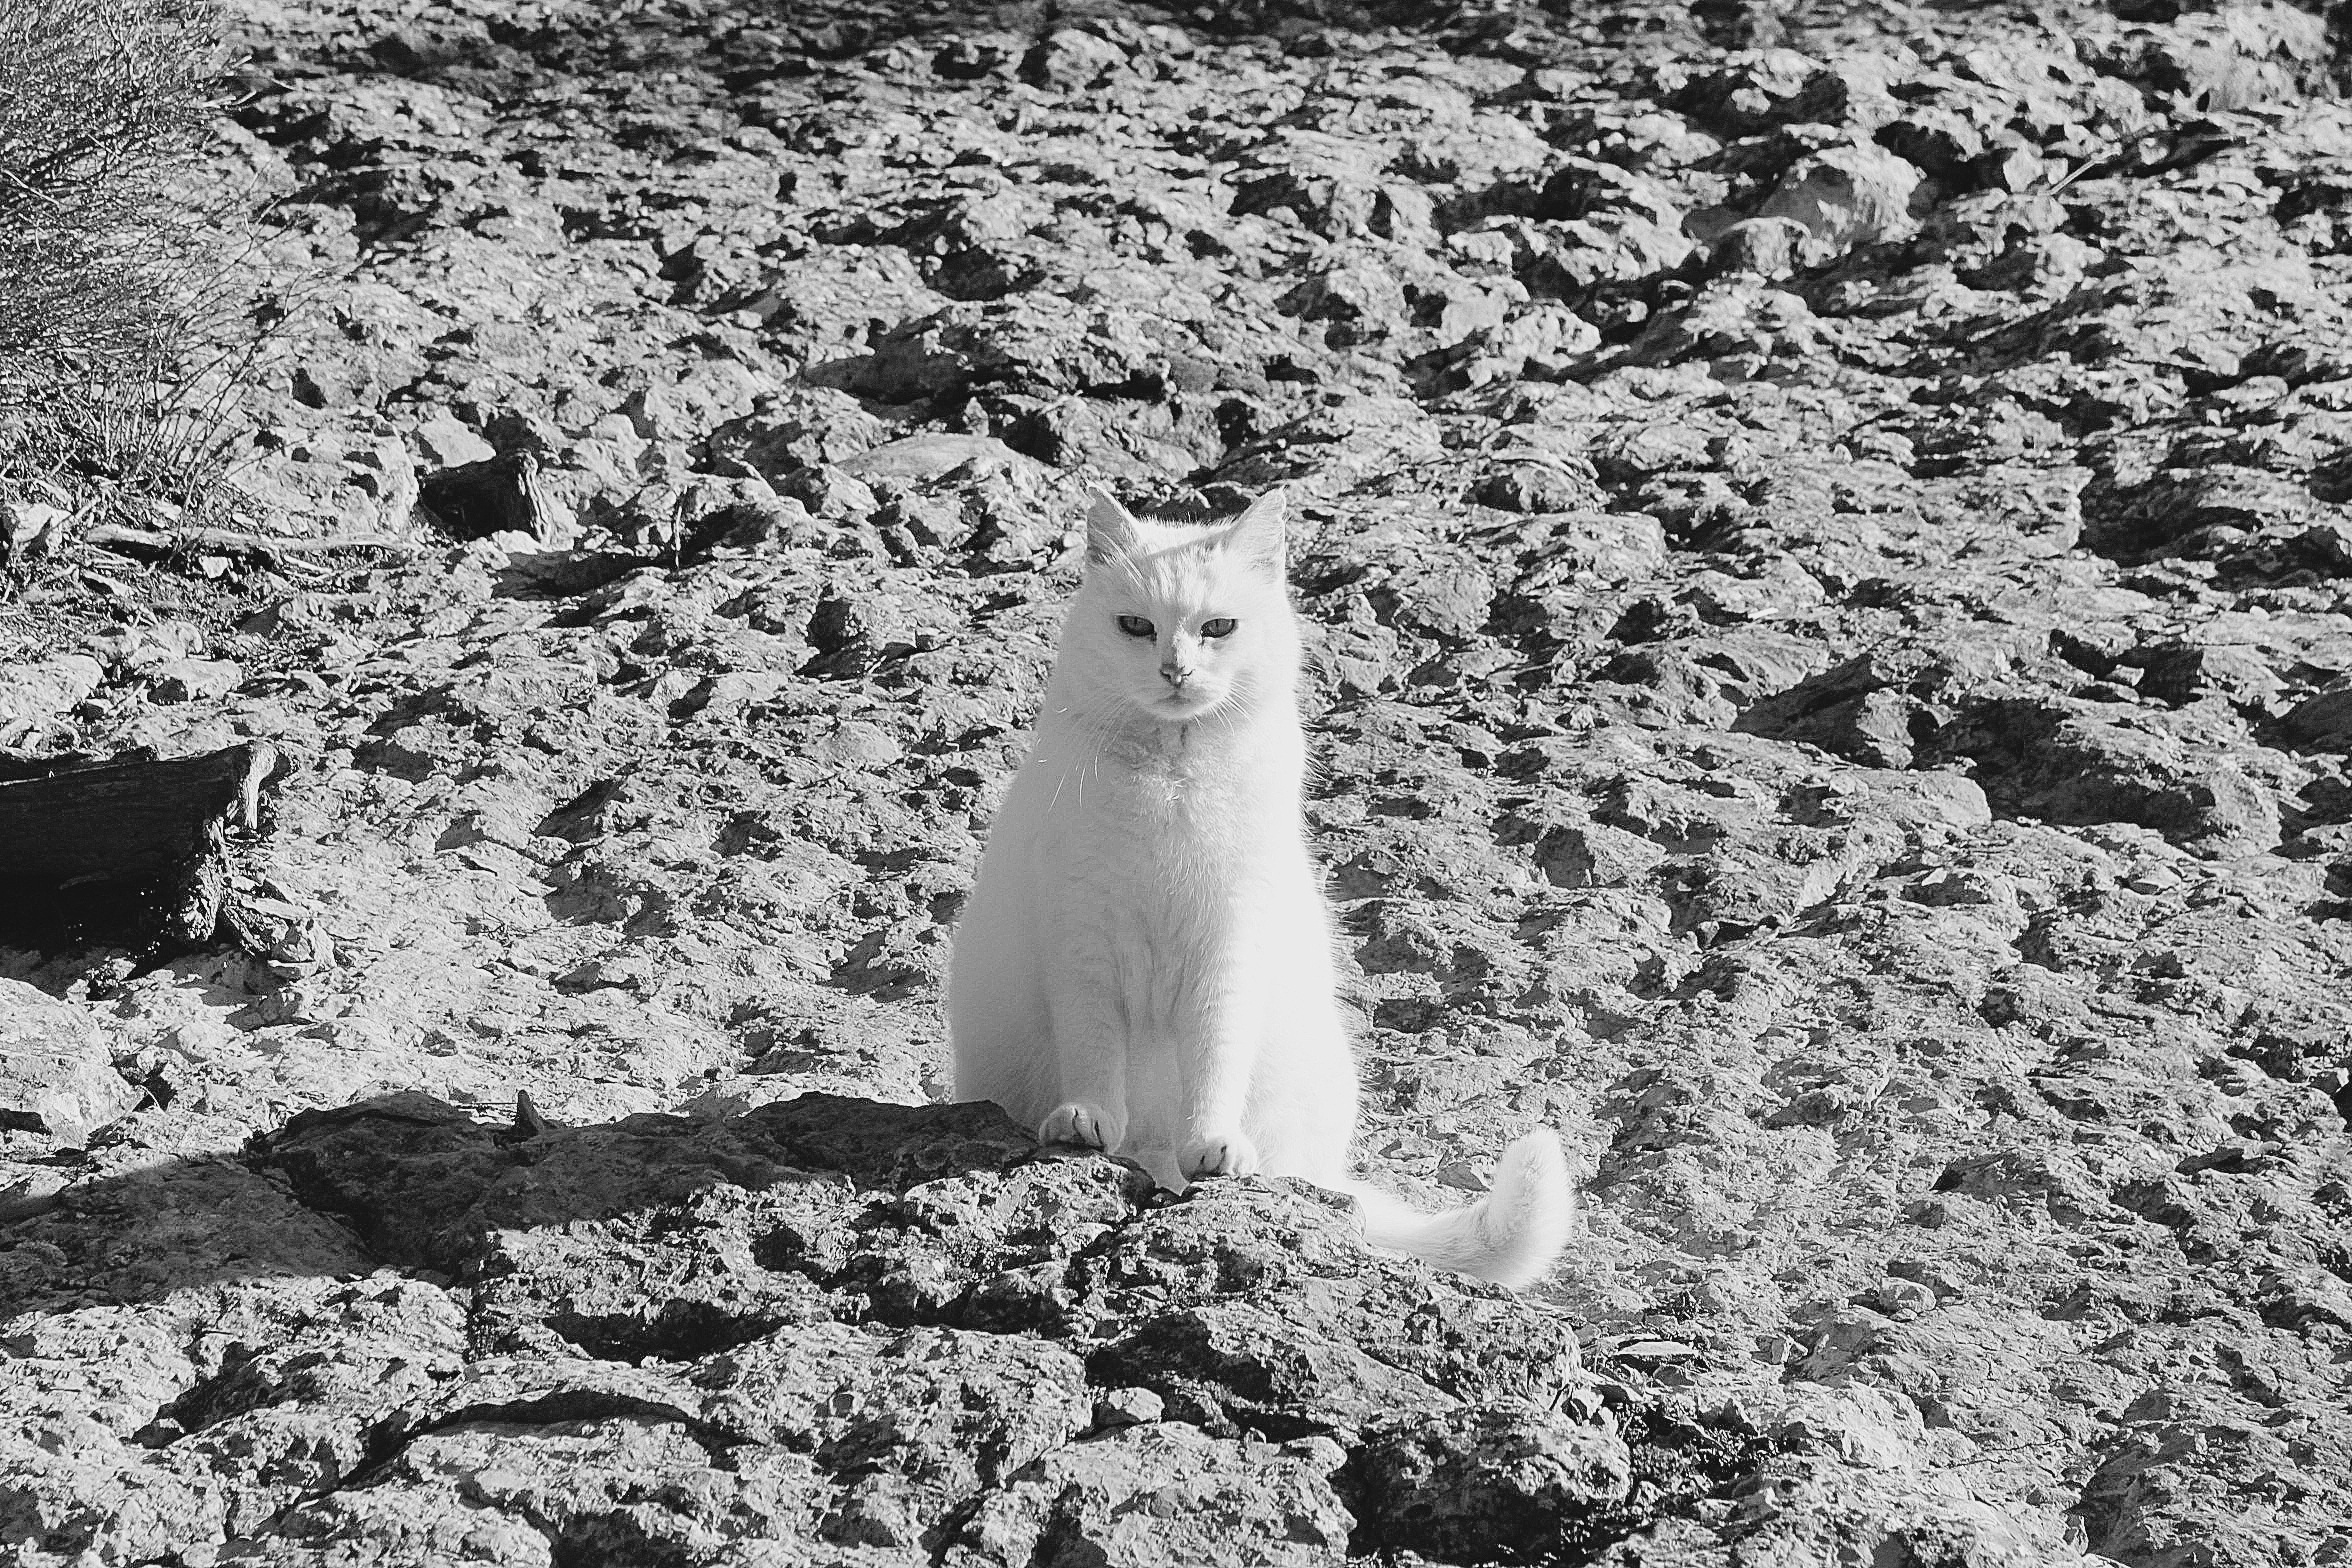
rock, snow, winter, black and white, white, cat, monochrome, bw, cats, animals, white cat, fluffy cat, monochrome photography